Inabanga River

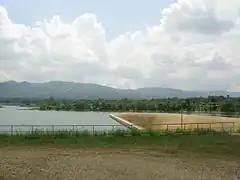
Pilar Dam and reservoir

Its sources, the Wahig and Pamacsalan Rivers, spring in the mountains of Sierra Bullones and flow into an irrigation reservoir behind the Pilar or Malinao Dam. From there the Inabanga River bisects Bohol before draining in the Cebu Strait in the north-western part of the island. The major tributaries are the Dagohoy, Danao, Wahig, and Pamacsalan Rivers. Other minor tributaries are the Mas-ing, Sagnap, and Malitbog Rivers. In 1905, the river was navigable up to for boats drawing 6 ft, and up to for rafts.